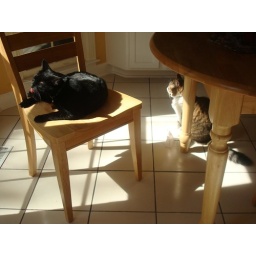
The cats hang out in the kitchen